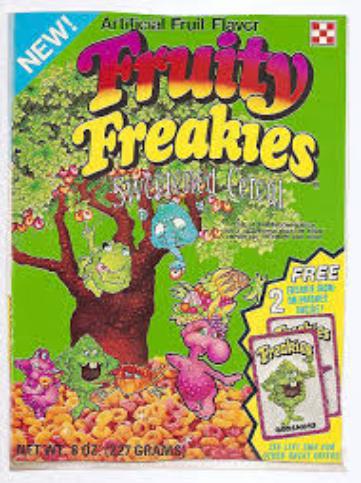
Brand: freakies
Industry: Necessities